Roman Zakharkiv

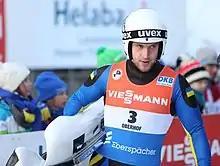
Zakharkiv in 2017

Roman Yaroslavovych Zakharkiv (born 24 January 1991 in Lviv, Ukraine) is a Ukrainian luger who has competed since 2005. He participated at 2010, 2014 and 2018 Winter Olympics.